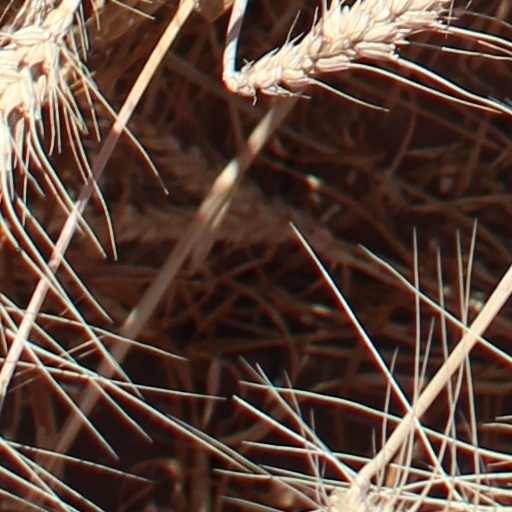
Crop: wheat